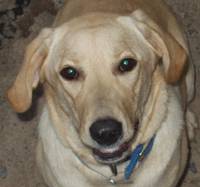
Label: dog